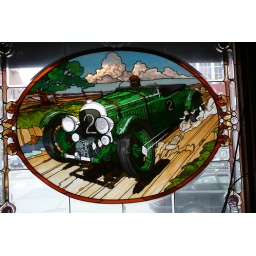
2/21/2009 -- Stained glass in the window of Sly McFly's on Cannery Row.